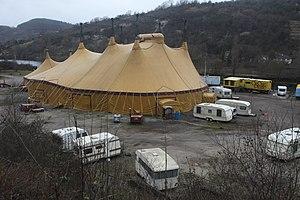
Le cirque Plume à Besançon.
Le Cirque Plume est une compagnie de cirque créée en 1984 par un groupe de musiciens, bonimenteurs et jongleurs franc-comtois.